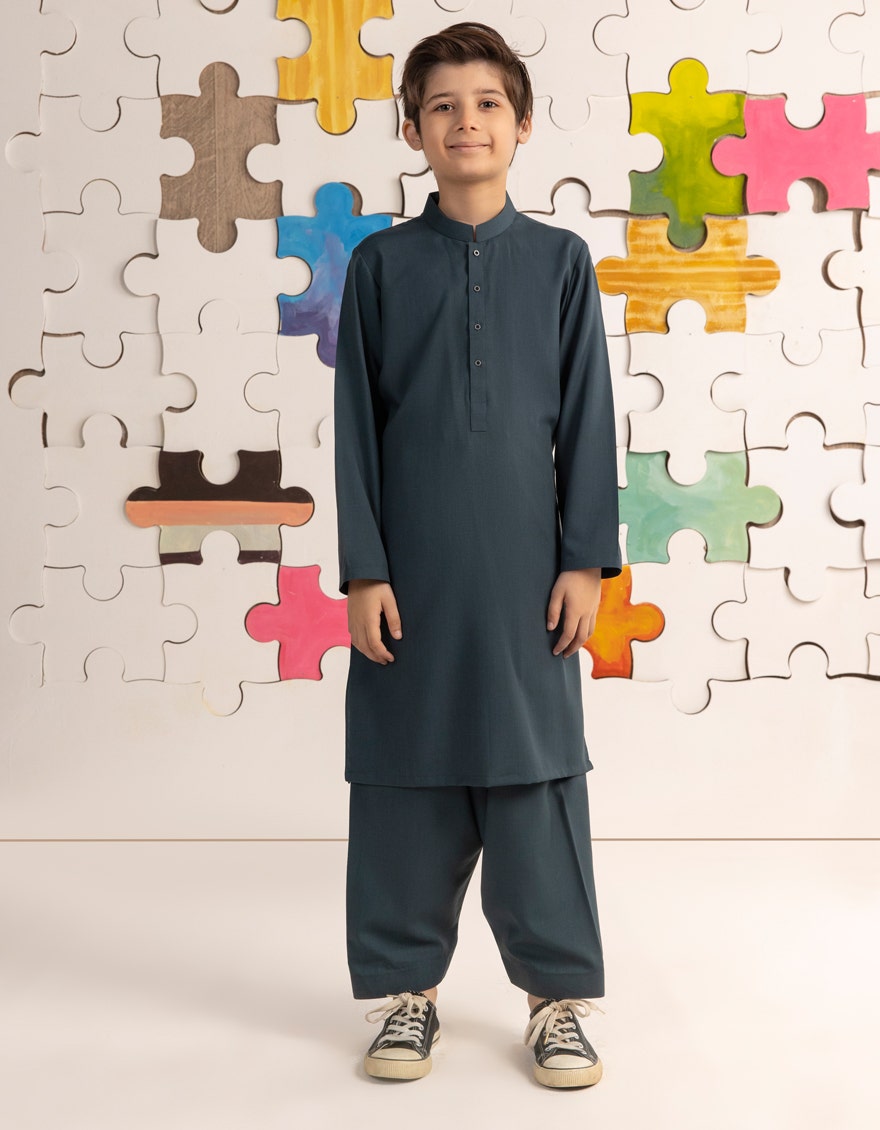
blue khan dress shirt